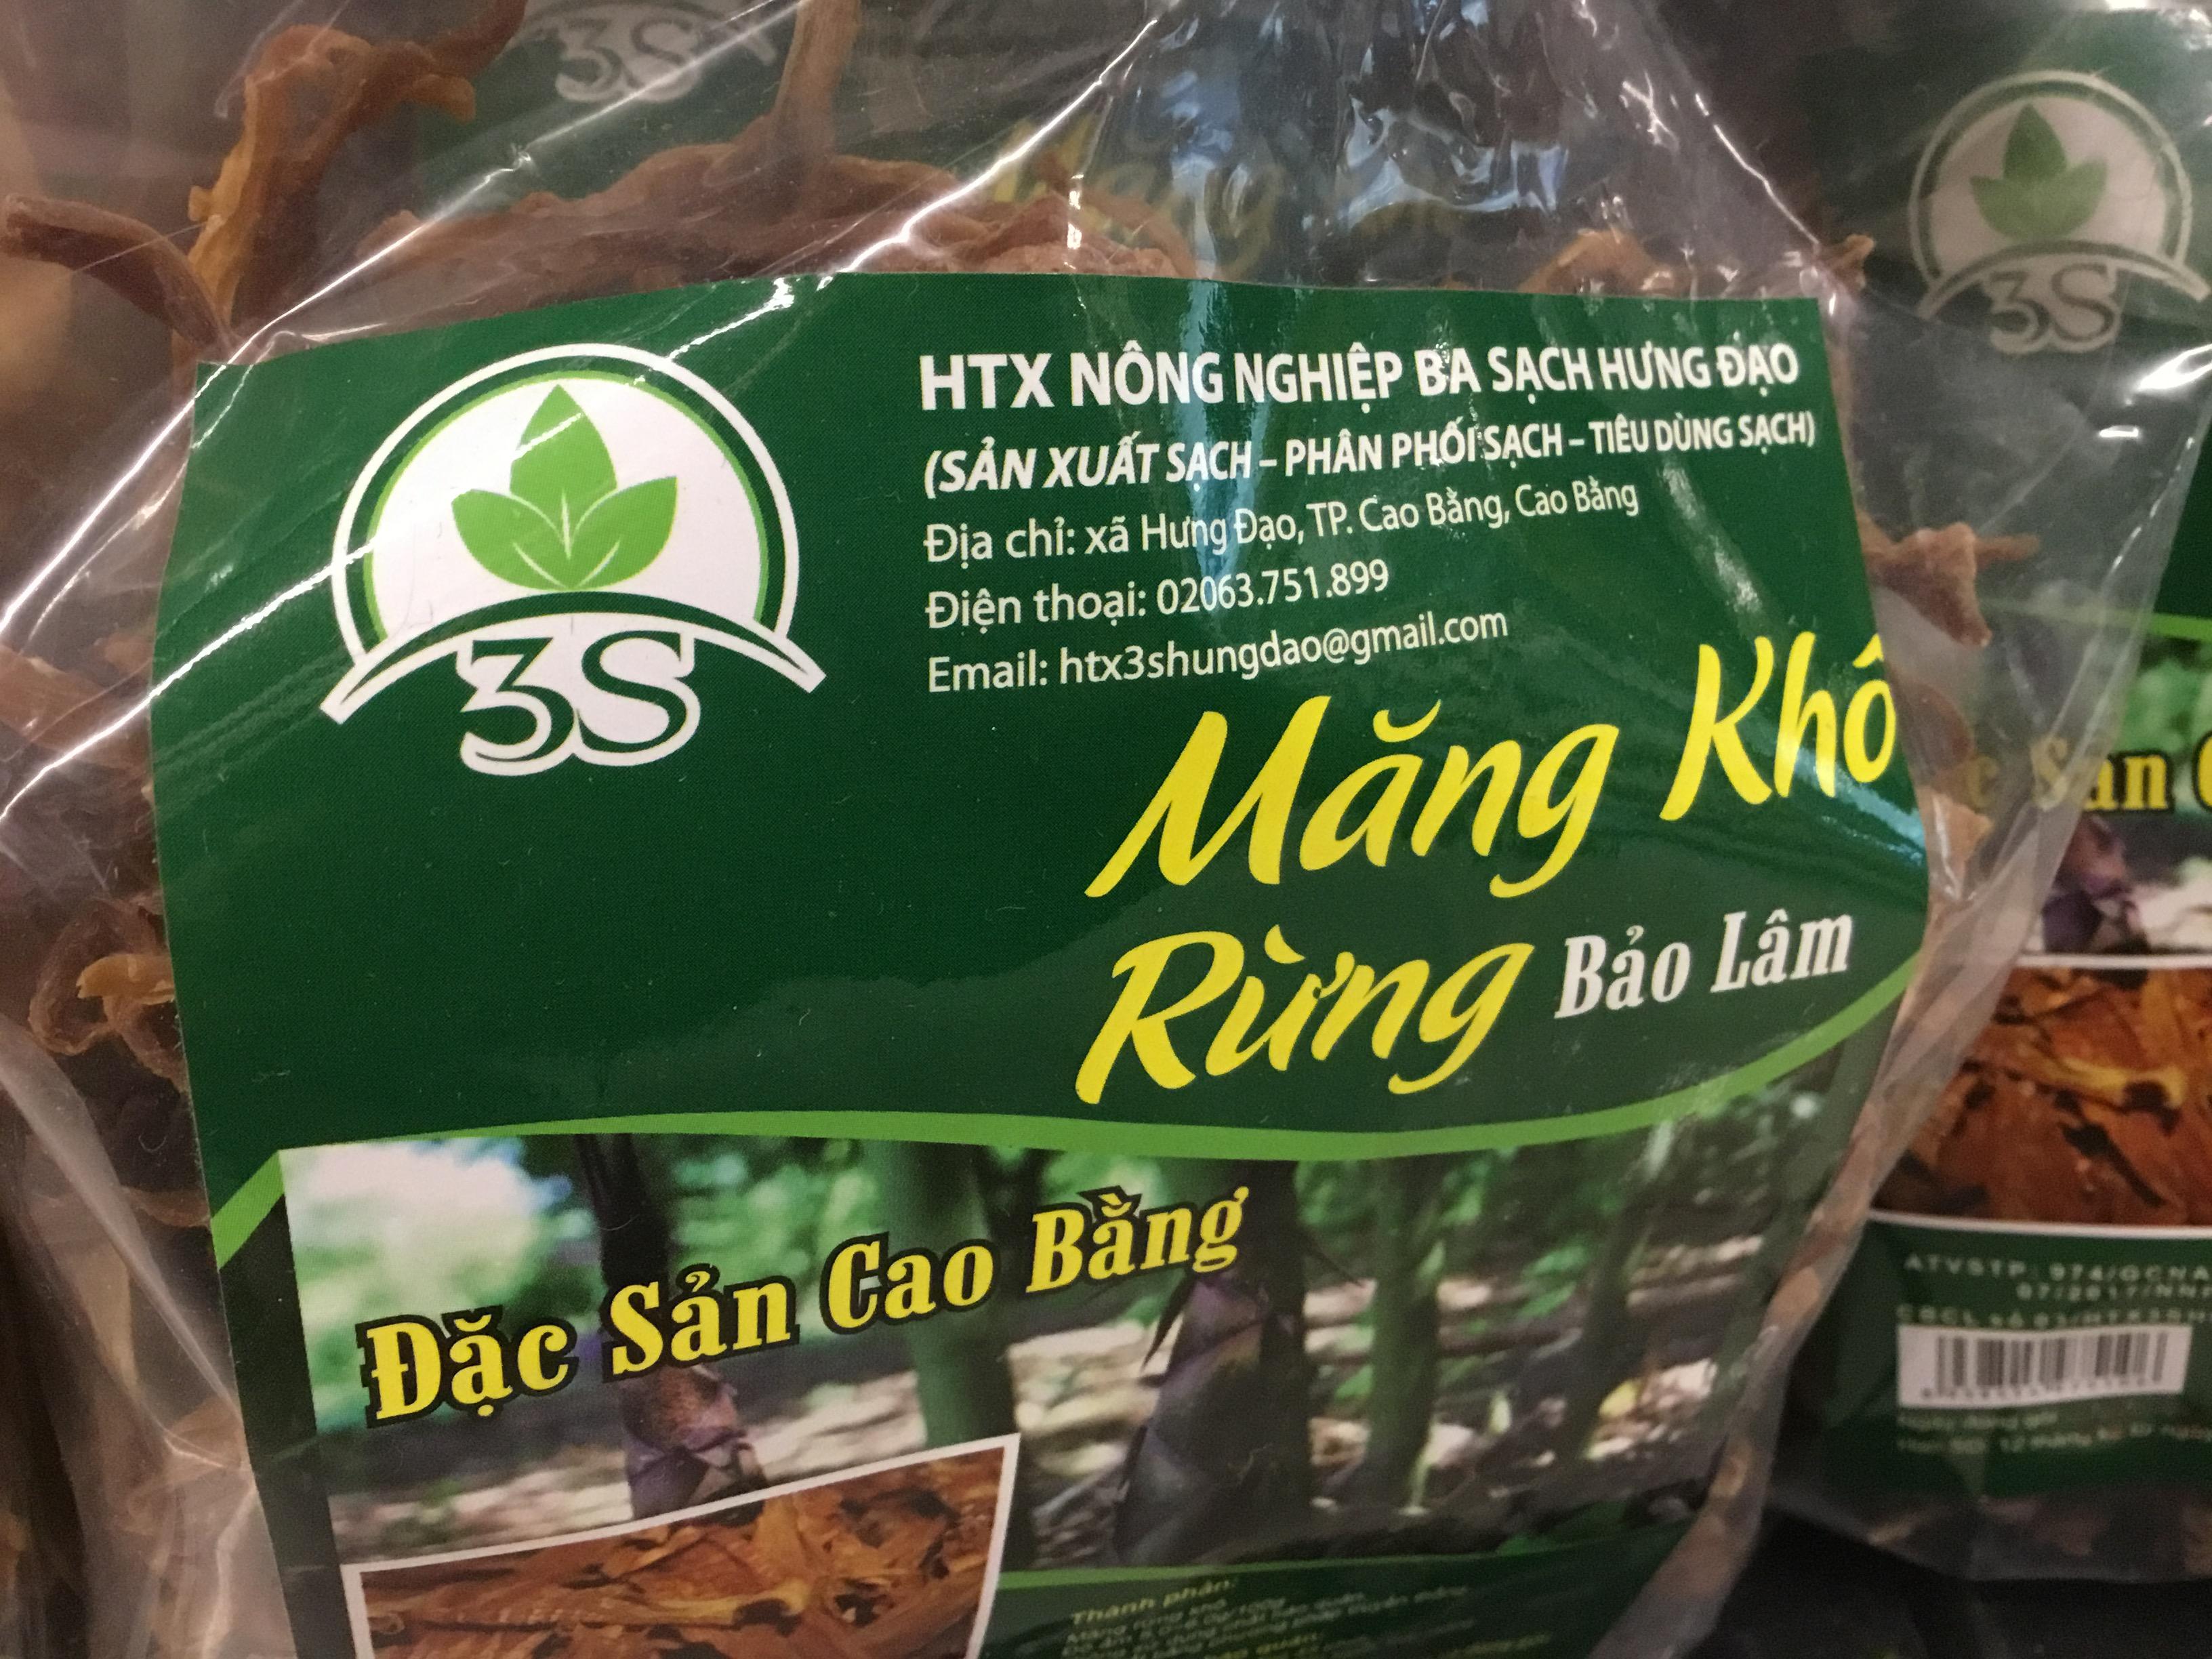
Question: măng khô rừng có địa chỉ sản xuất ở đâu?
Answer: xã hưng đạo, tp cao bằng, cao bằng